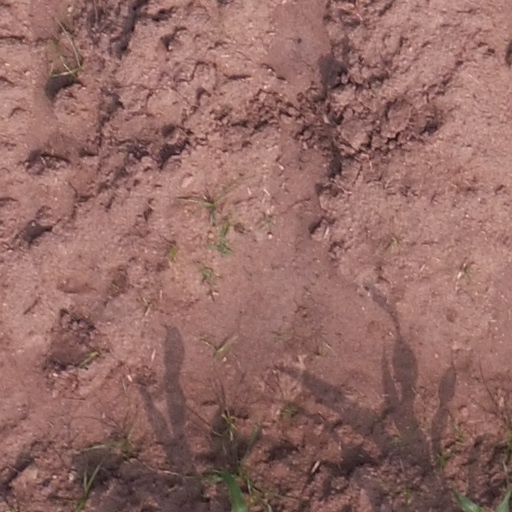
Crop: maize; corn